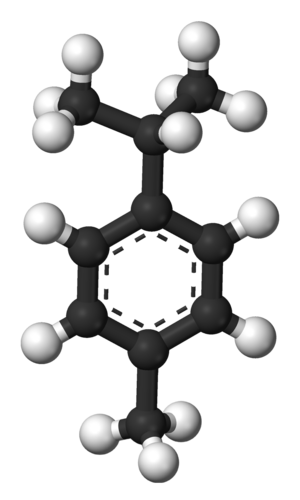
Le p-cymène est un composé organique aromatique naturellement présent dans certaines plantes, notamment le cumin. De la famille des monoterpènes, sa structure est celle d'un cycle benzénique para-substitué par un groupe méthyle et un groupe isopropyle. Le p-cymène est l'analogue aromatique du p-menthane. Il est inaltérable à l'air, insoluble dans l'eau, mais miscible en toutes proportions dans l'éthanol et l'éther.